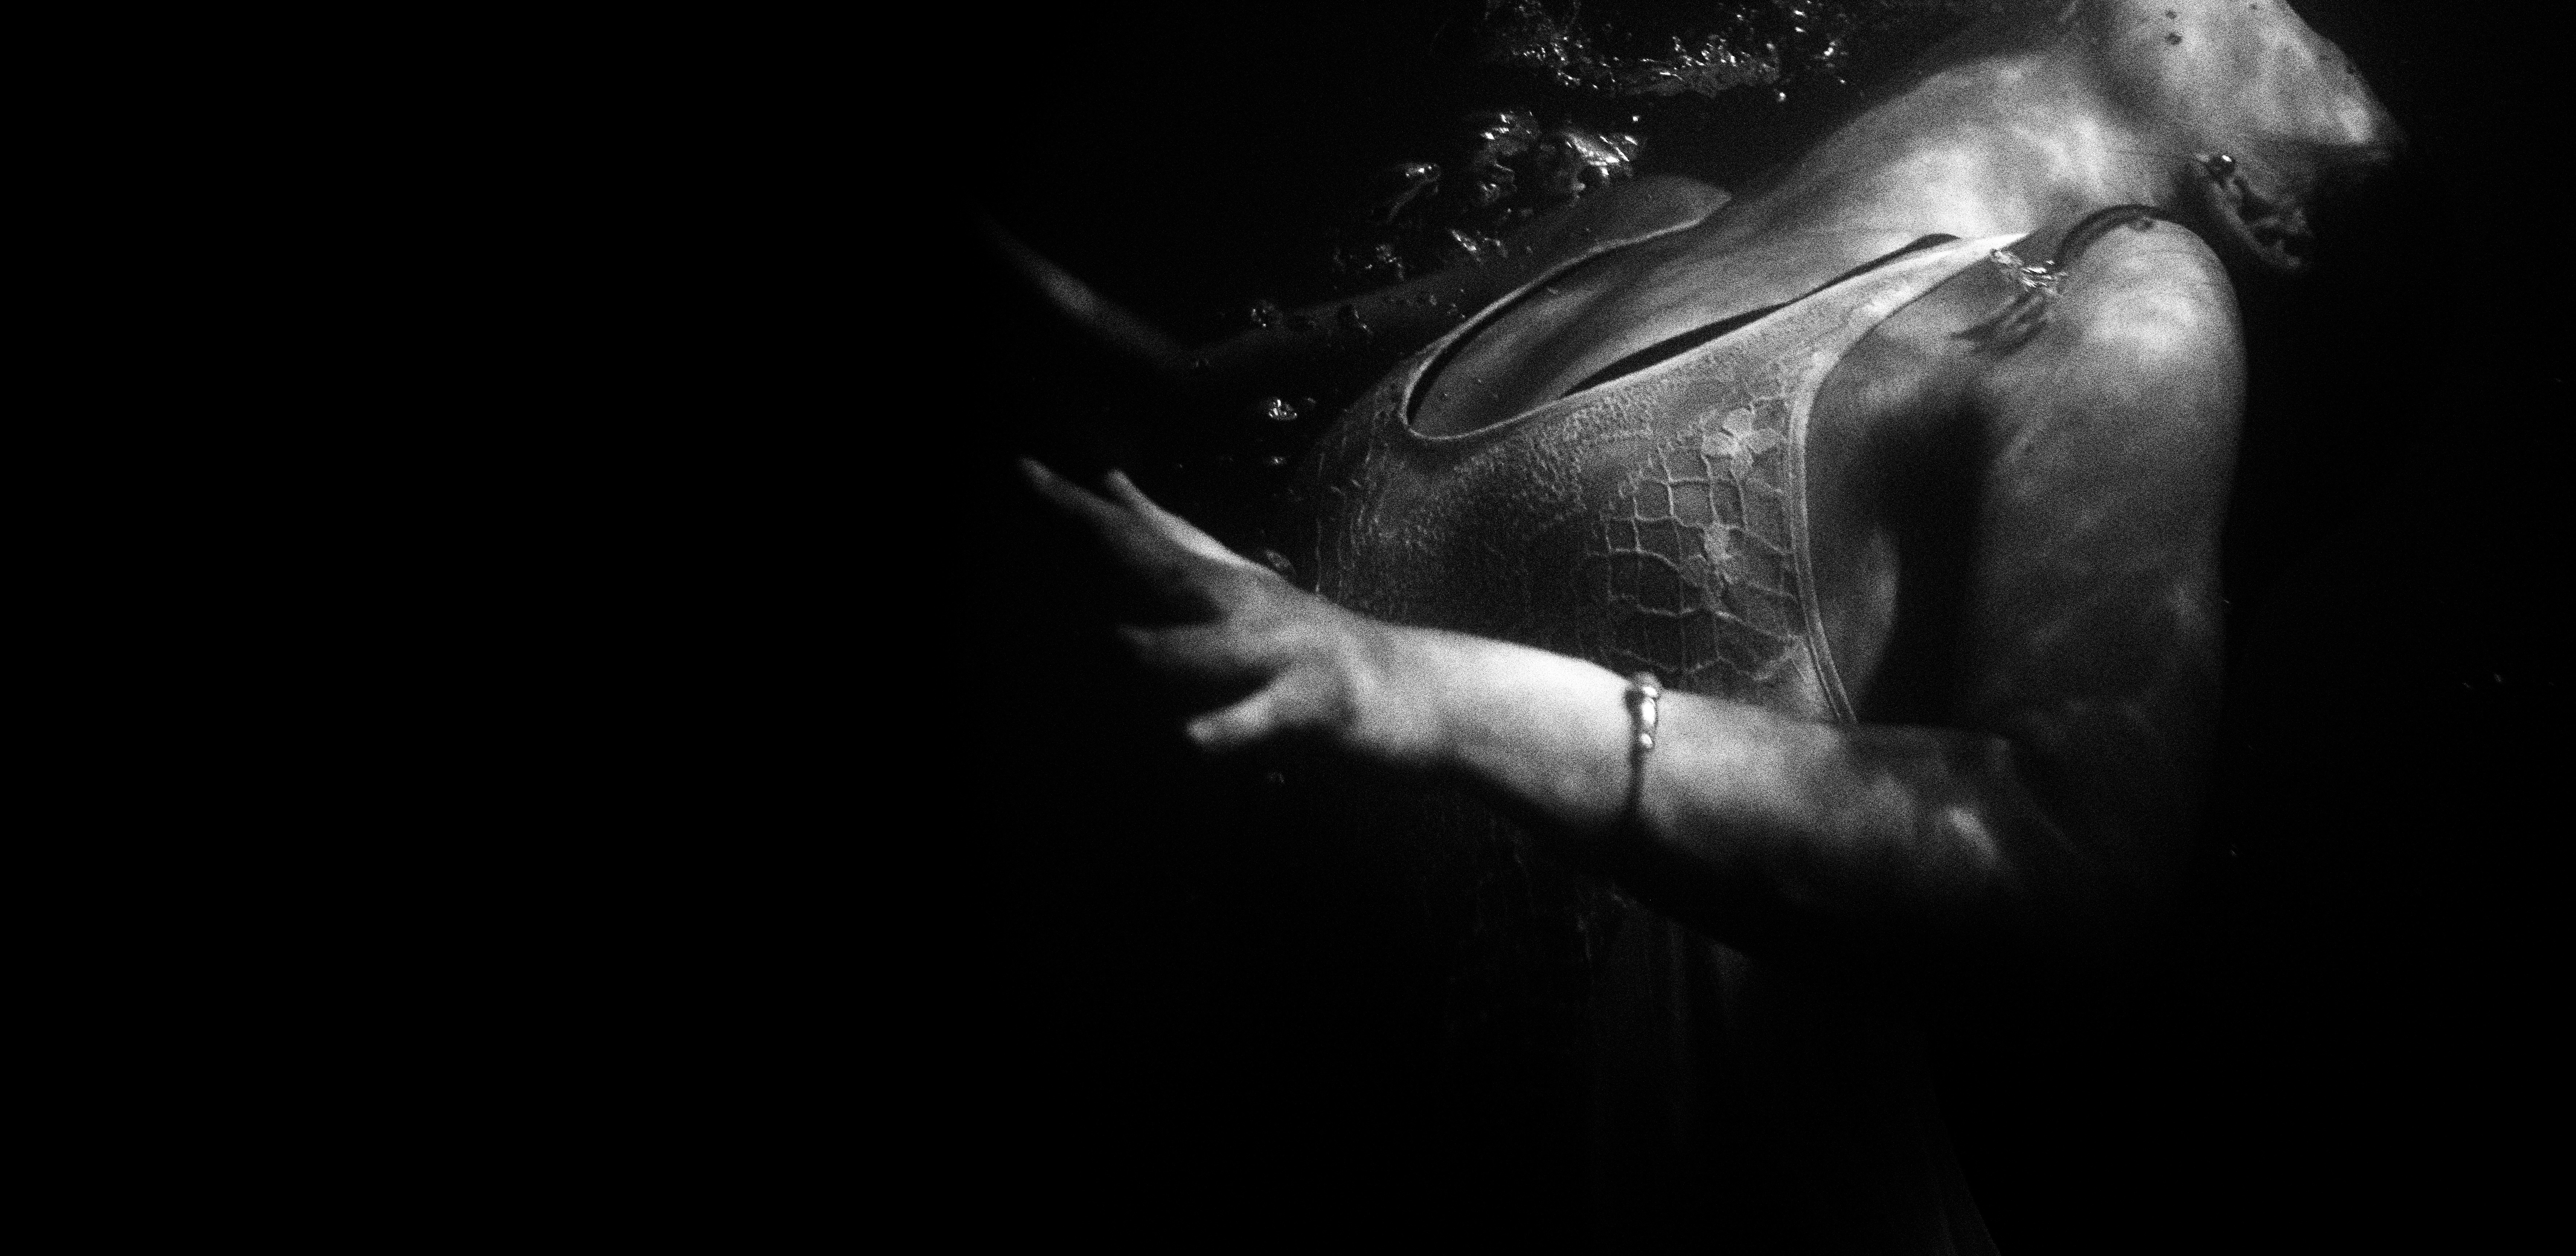
hand, water, light, black and white, woman, photography, darkness, black, monochrome, monochrome photography